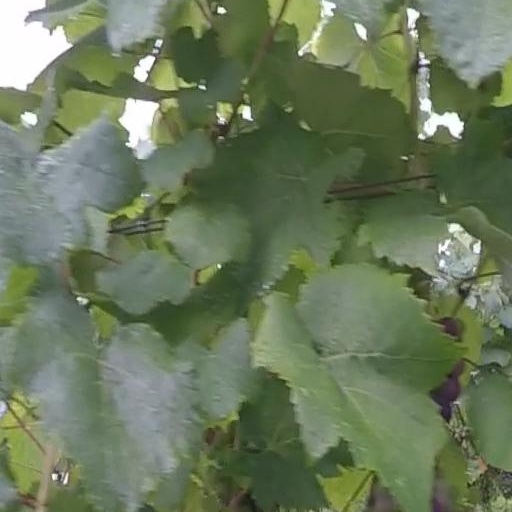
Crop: grape